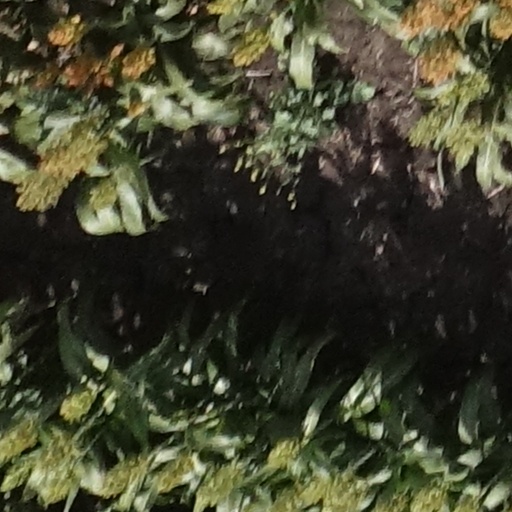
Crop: sorghum